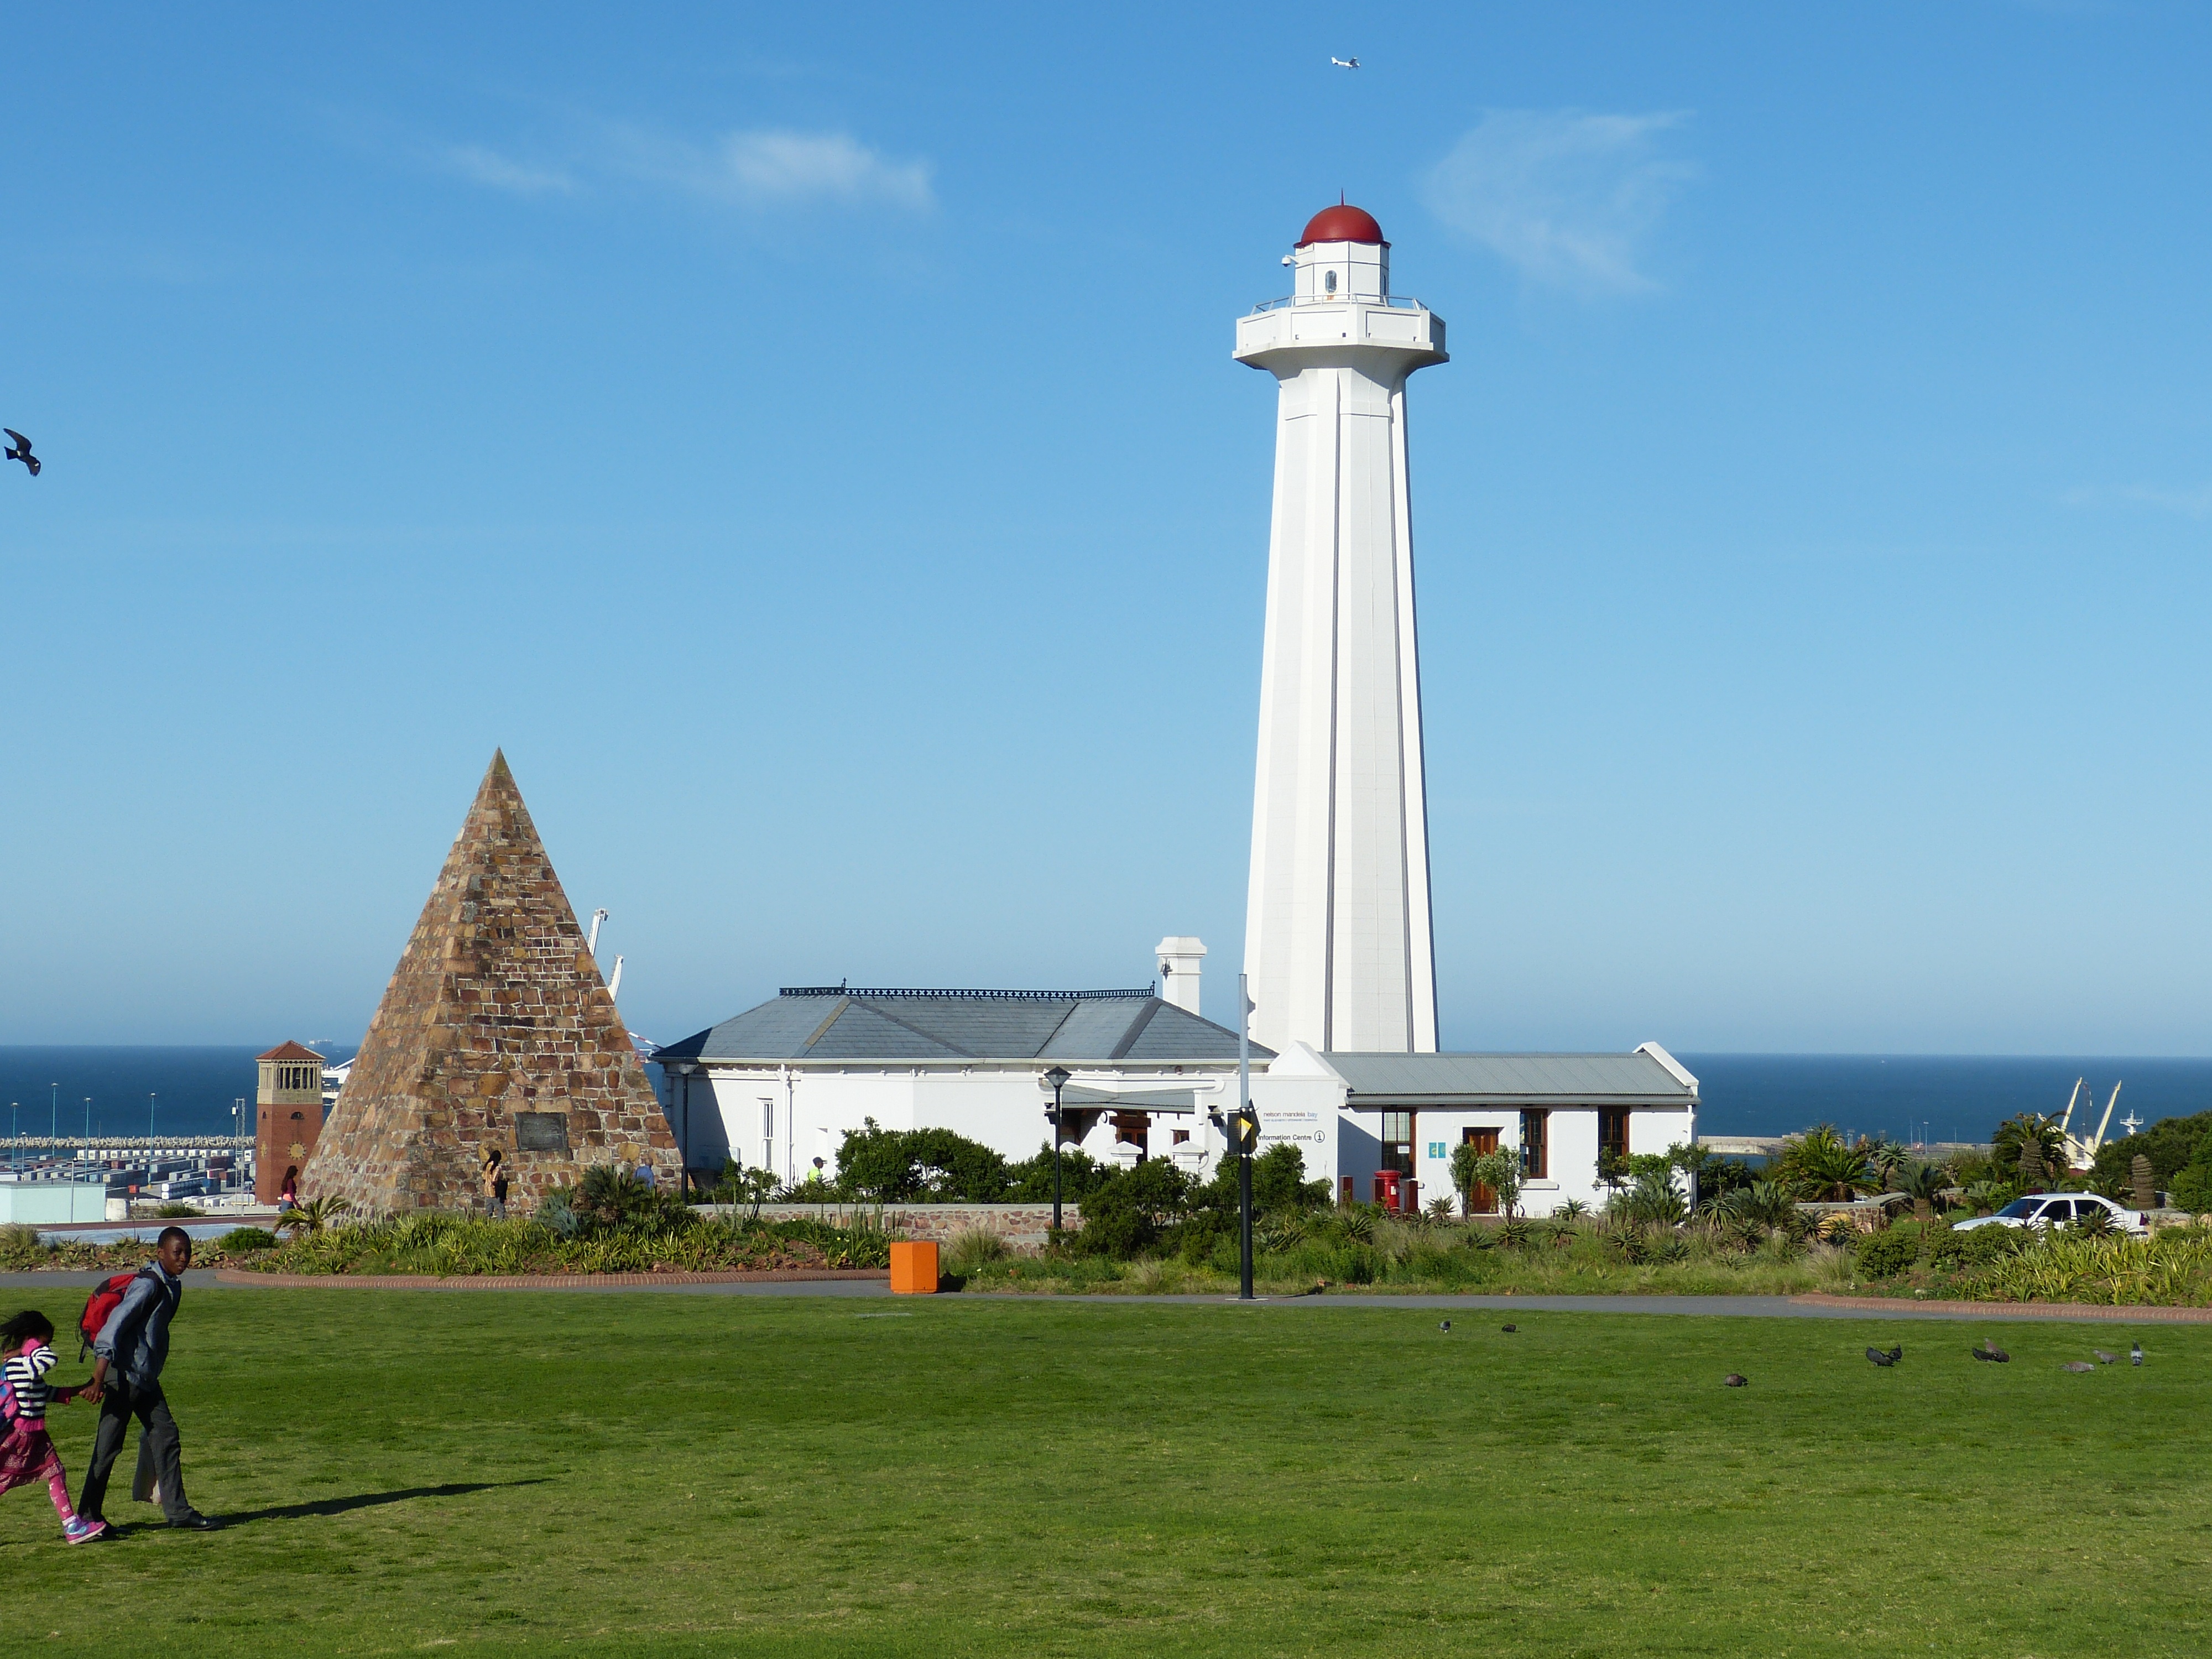
sea, lighthouse, city, monument, tower, pyramid, space, landmark, beacon, south africa, port city, eastern cape, port elizabeth, garden route